Jungbu Expressway

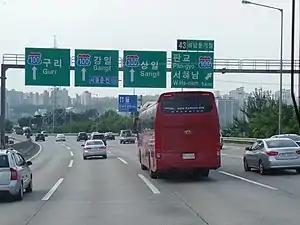
Hanam JC.

The Jungbu Expressway is an expressway in South Korea. Numbered 35, it connects Cheongju to Hanam. The expressway's route number is 35, which it shares with the Tongyeong–Daejeon Expressway. This expressway joins the Gyeongbu Expressway at Cheongju and they divide again at Daejeon.